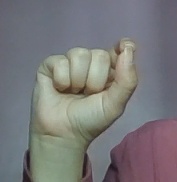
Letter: fa